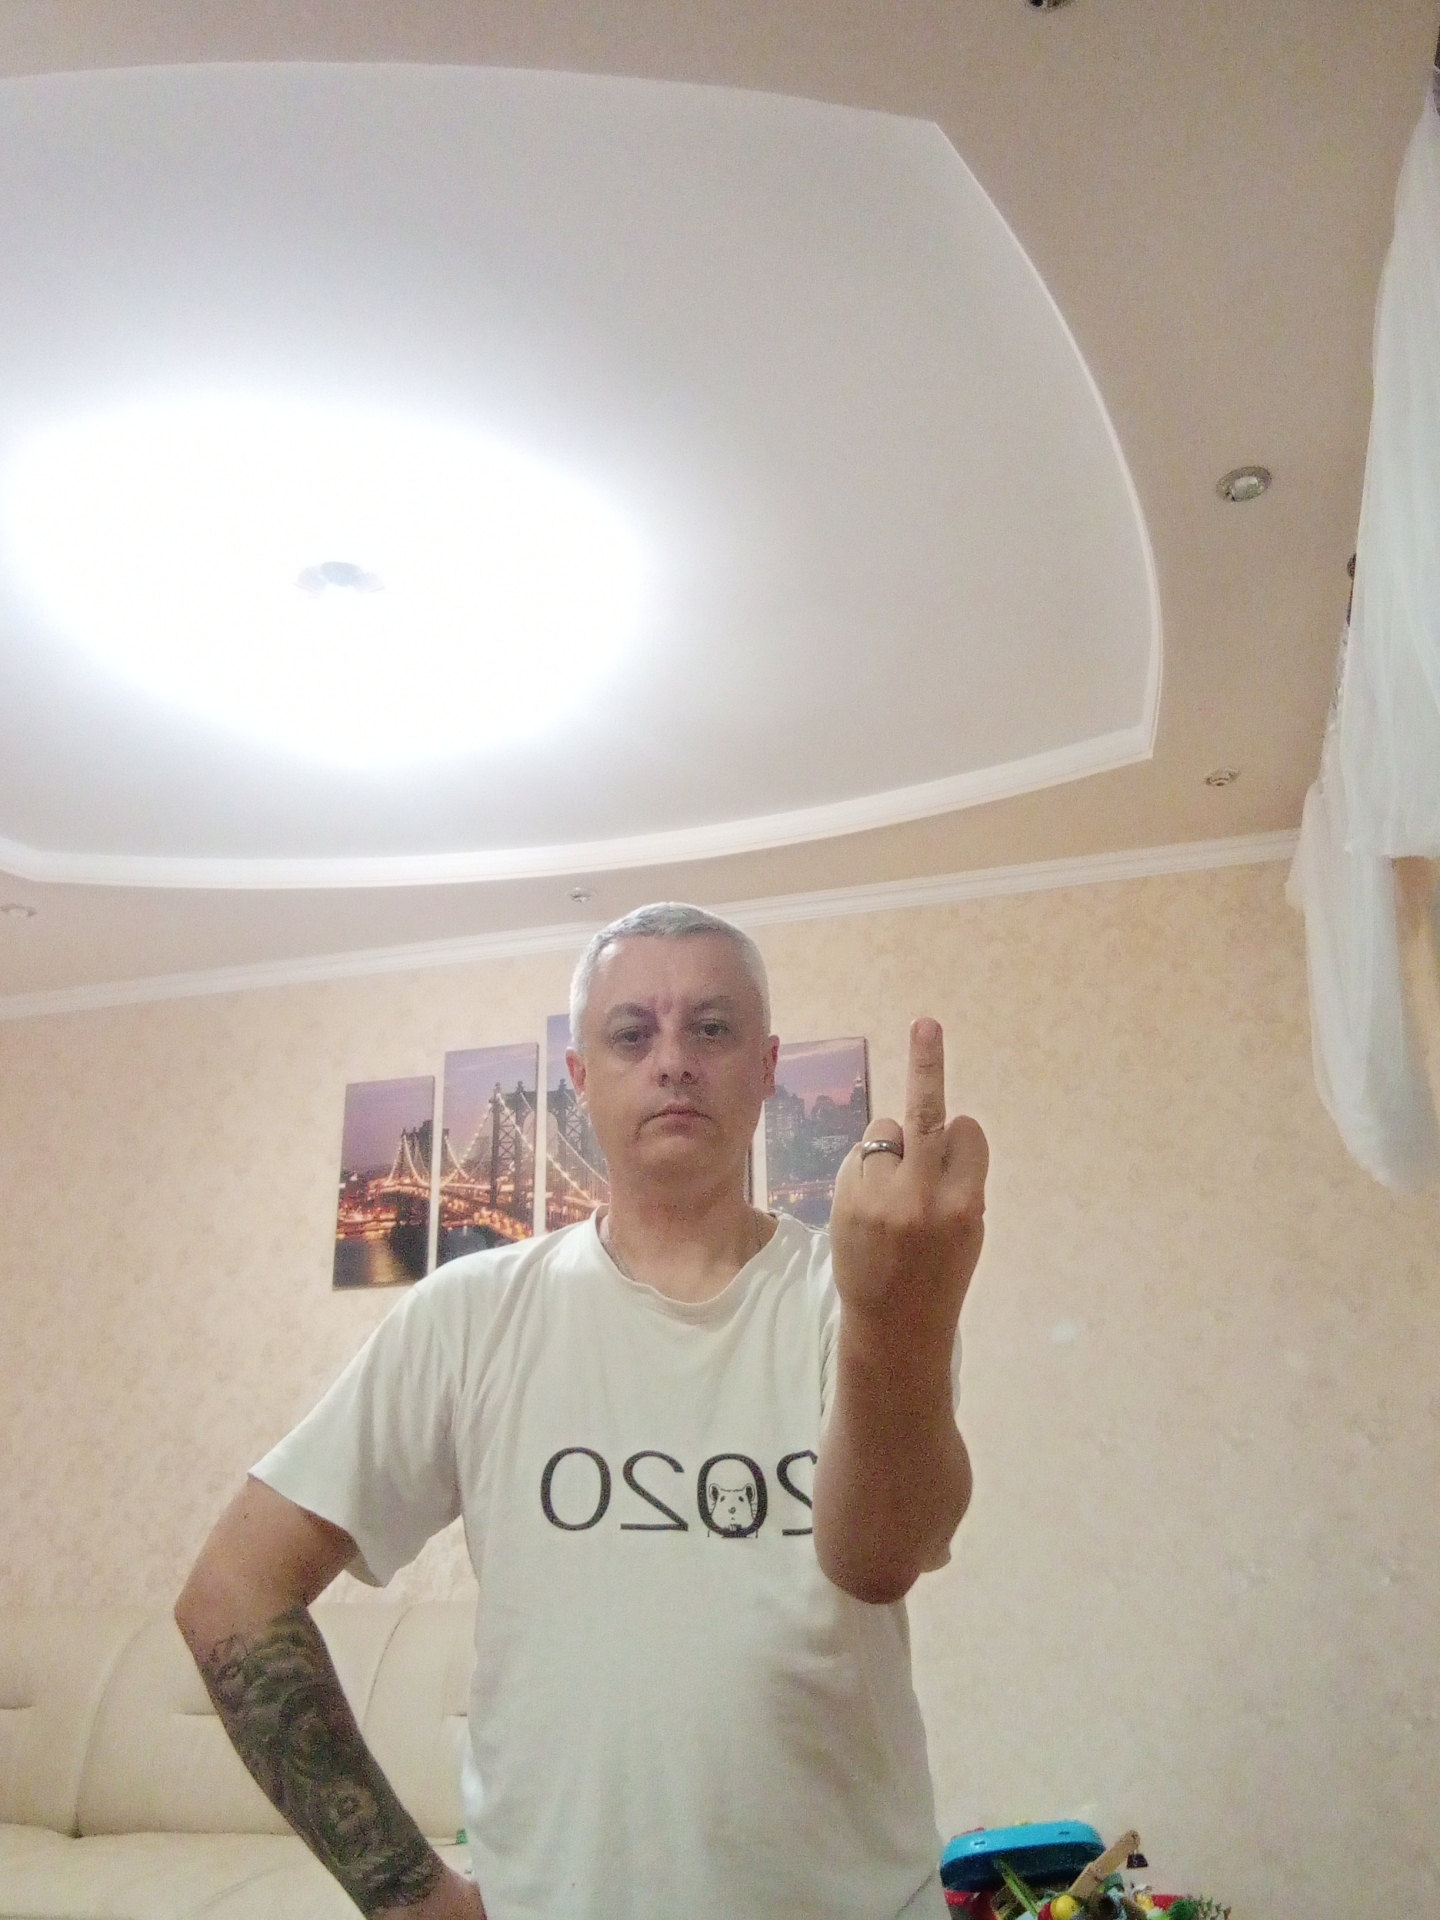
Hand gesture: middle_finger